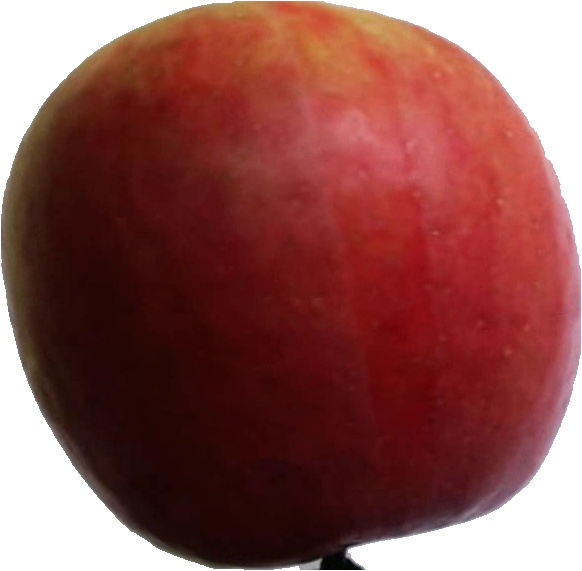
Label: apple_crimson_snow_1